Boris Titov

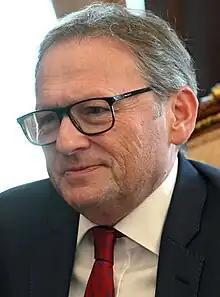
Titov in 2021

Boris Yuryevich Titov (born 24 December 1960) is a Russian politician and businessman serving as the presidential commissioner for entrepreneurs' rights since 2012. He has led the Party of Growth, previously known as Right Cause, since February 2016.